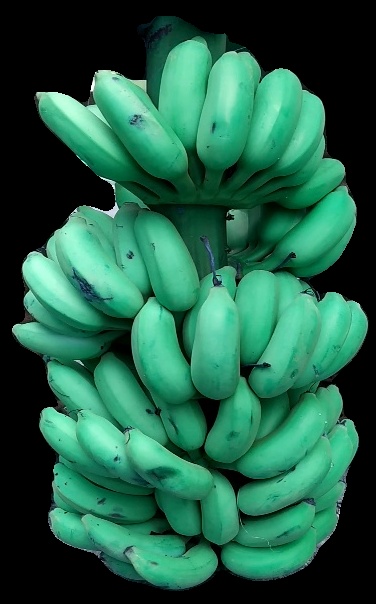
Variety: elakki-bale
Grade: grade1